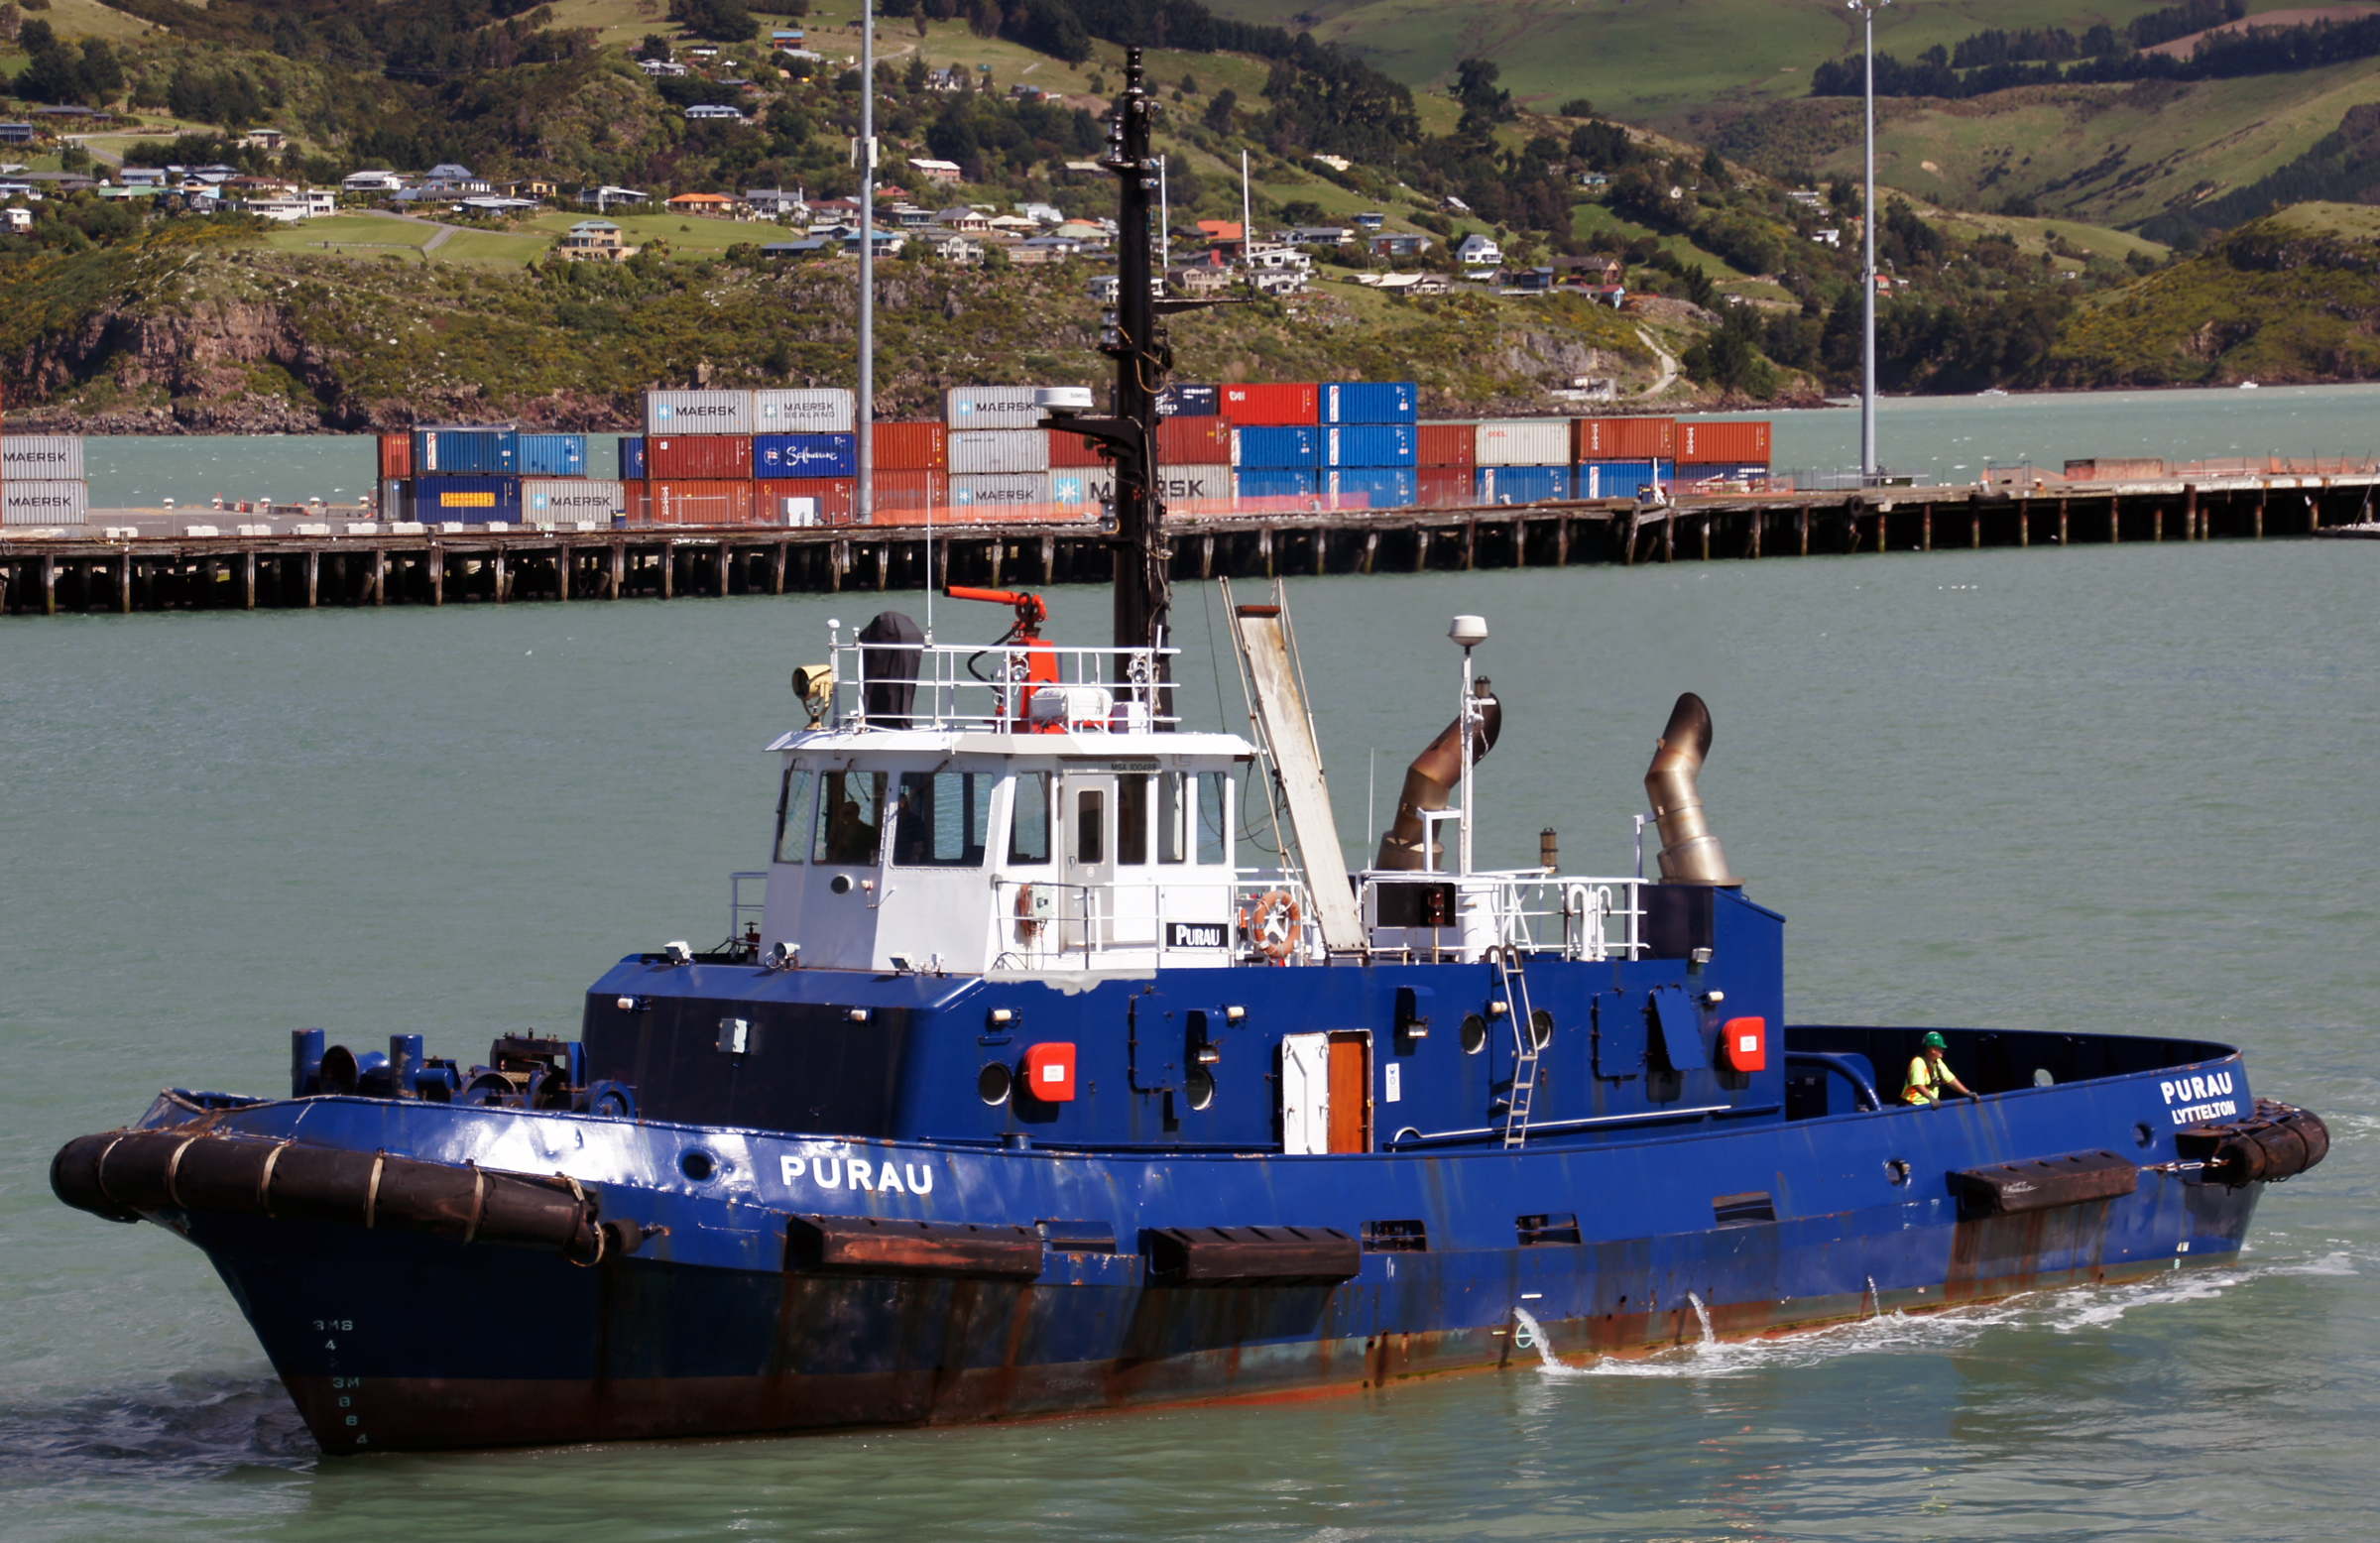
sea, boat, ship, vehicle, harbor, harbour, cargo ship, waterway, ferry, publicdomain, channel, portlyttleton, tugboat, watercraft, sonydslra580, tamron18270mmpzd, fishing vessel, freight transport, pilot boat, anchor handling tug supply vessel, platform supply vessel